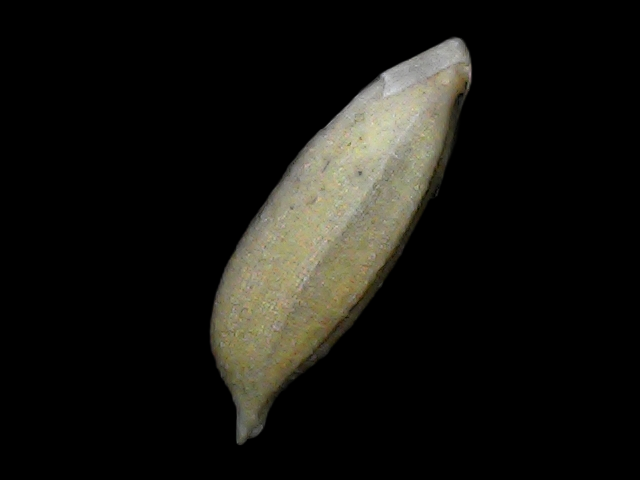
Rice variety: Bd34